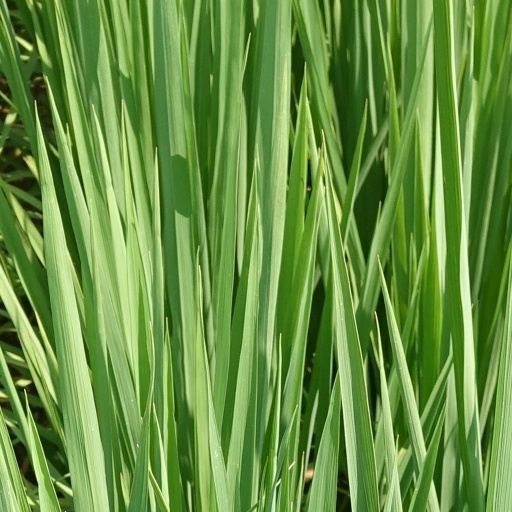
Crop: rice